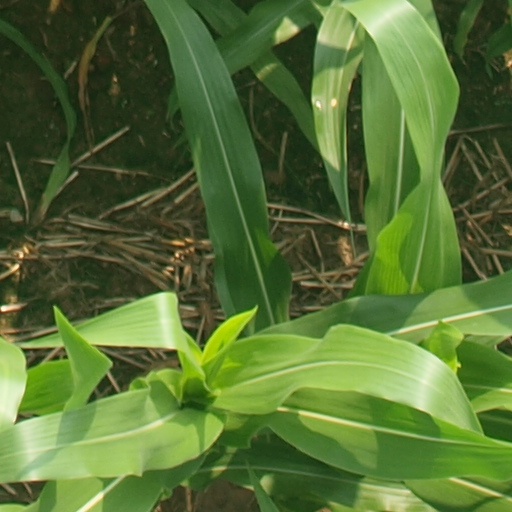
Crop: maize; corn